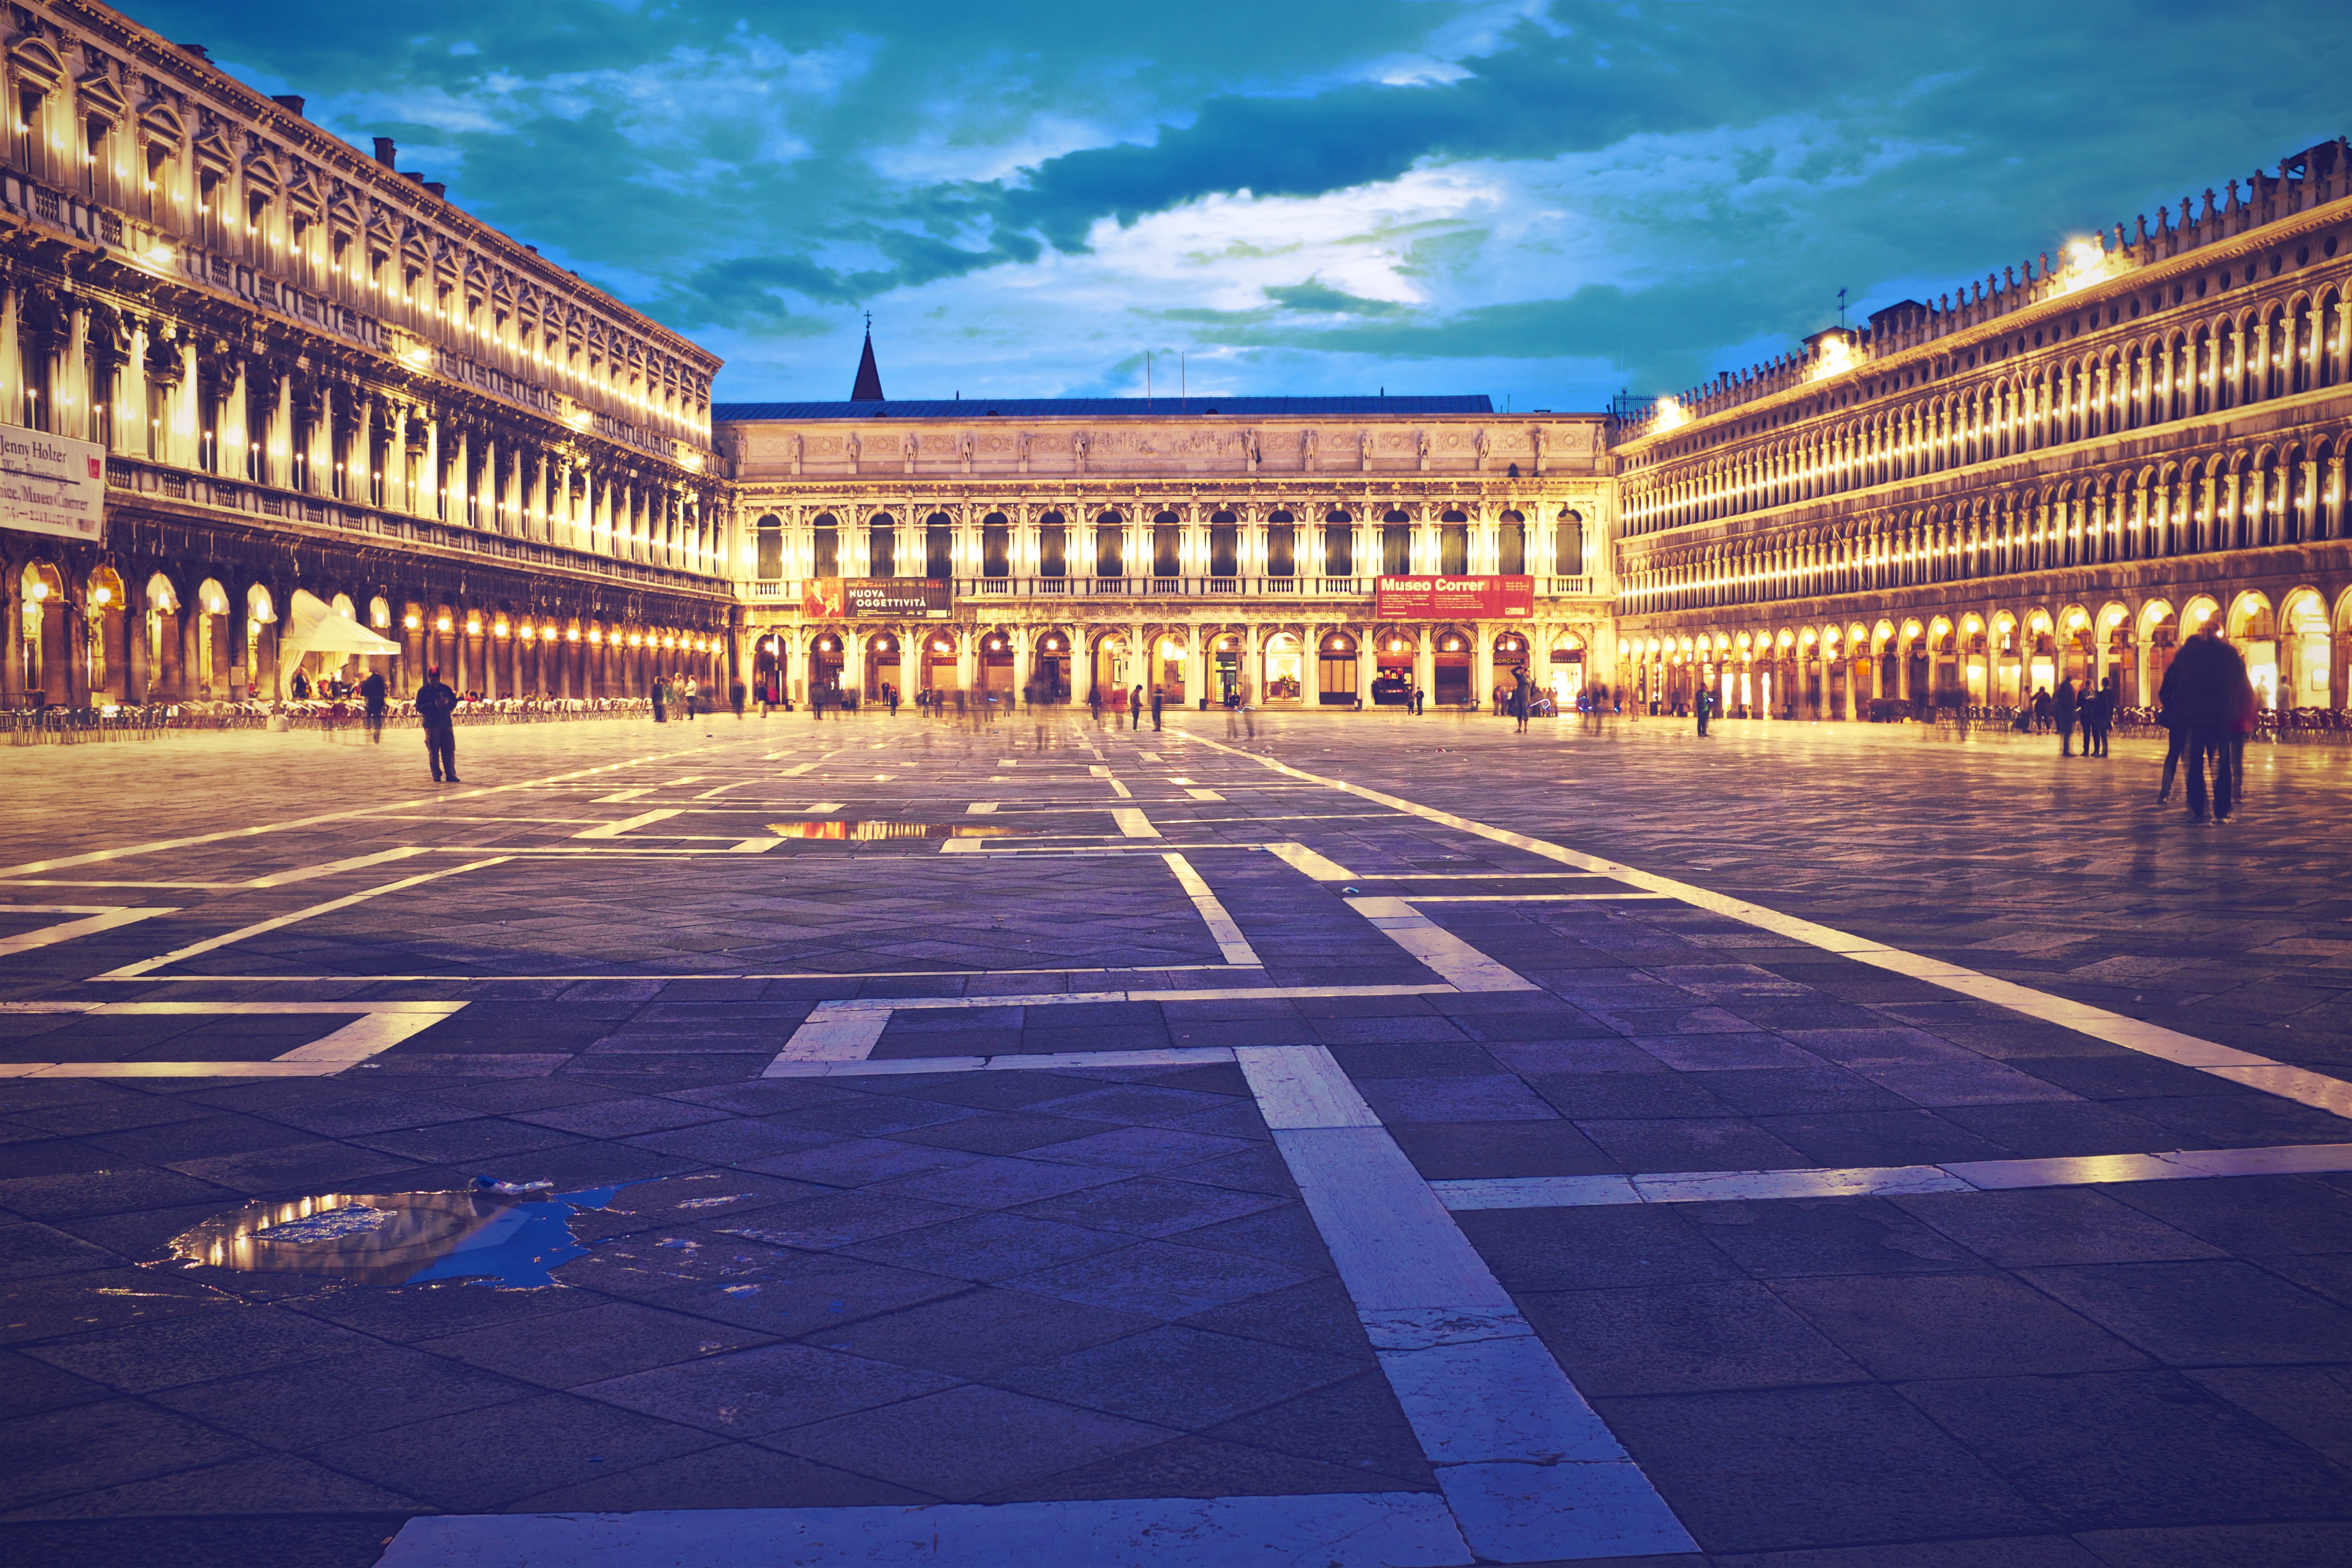
city, landmark, plaza, public space, town square, sky, human settlement, architecture, blue, building, town, urban area, morning, cloud, palace, reflection, evening, road surface, street, square, night, tourism, facade, nonbuilding structure, sport venue